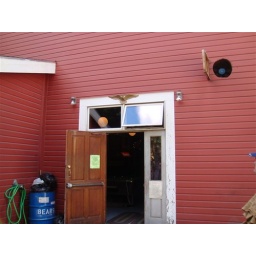
The back of a bar with a nice bronze eagle above the door